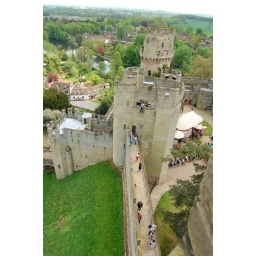
We are now at the highest tower in the castle